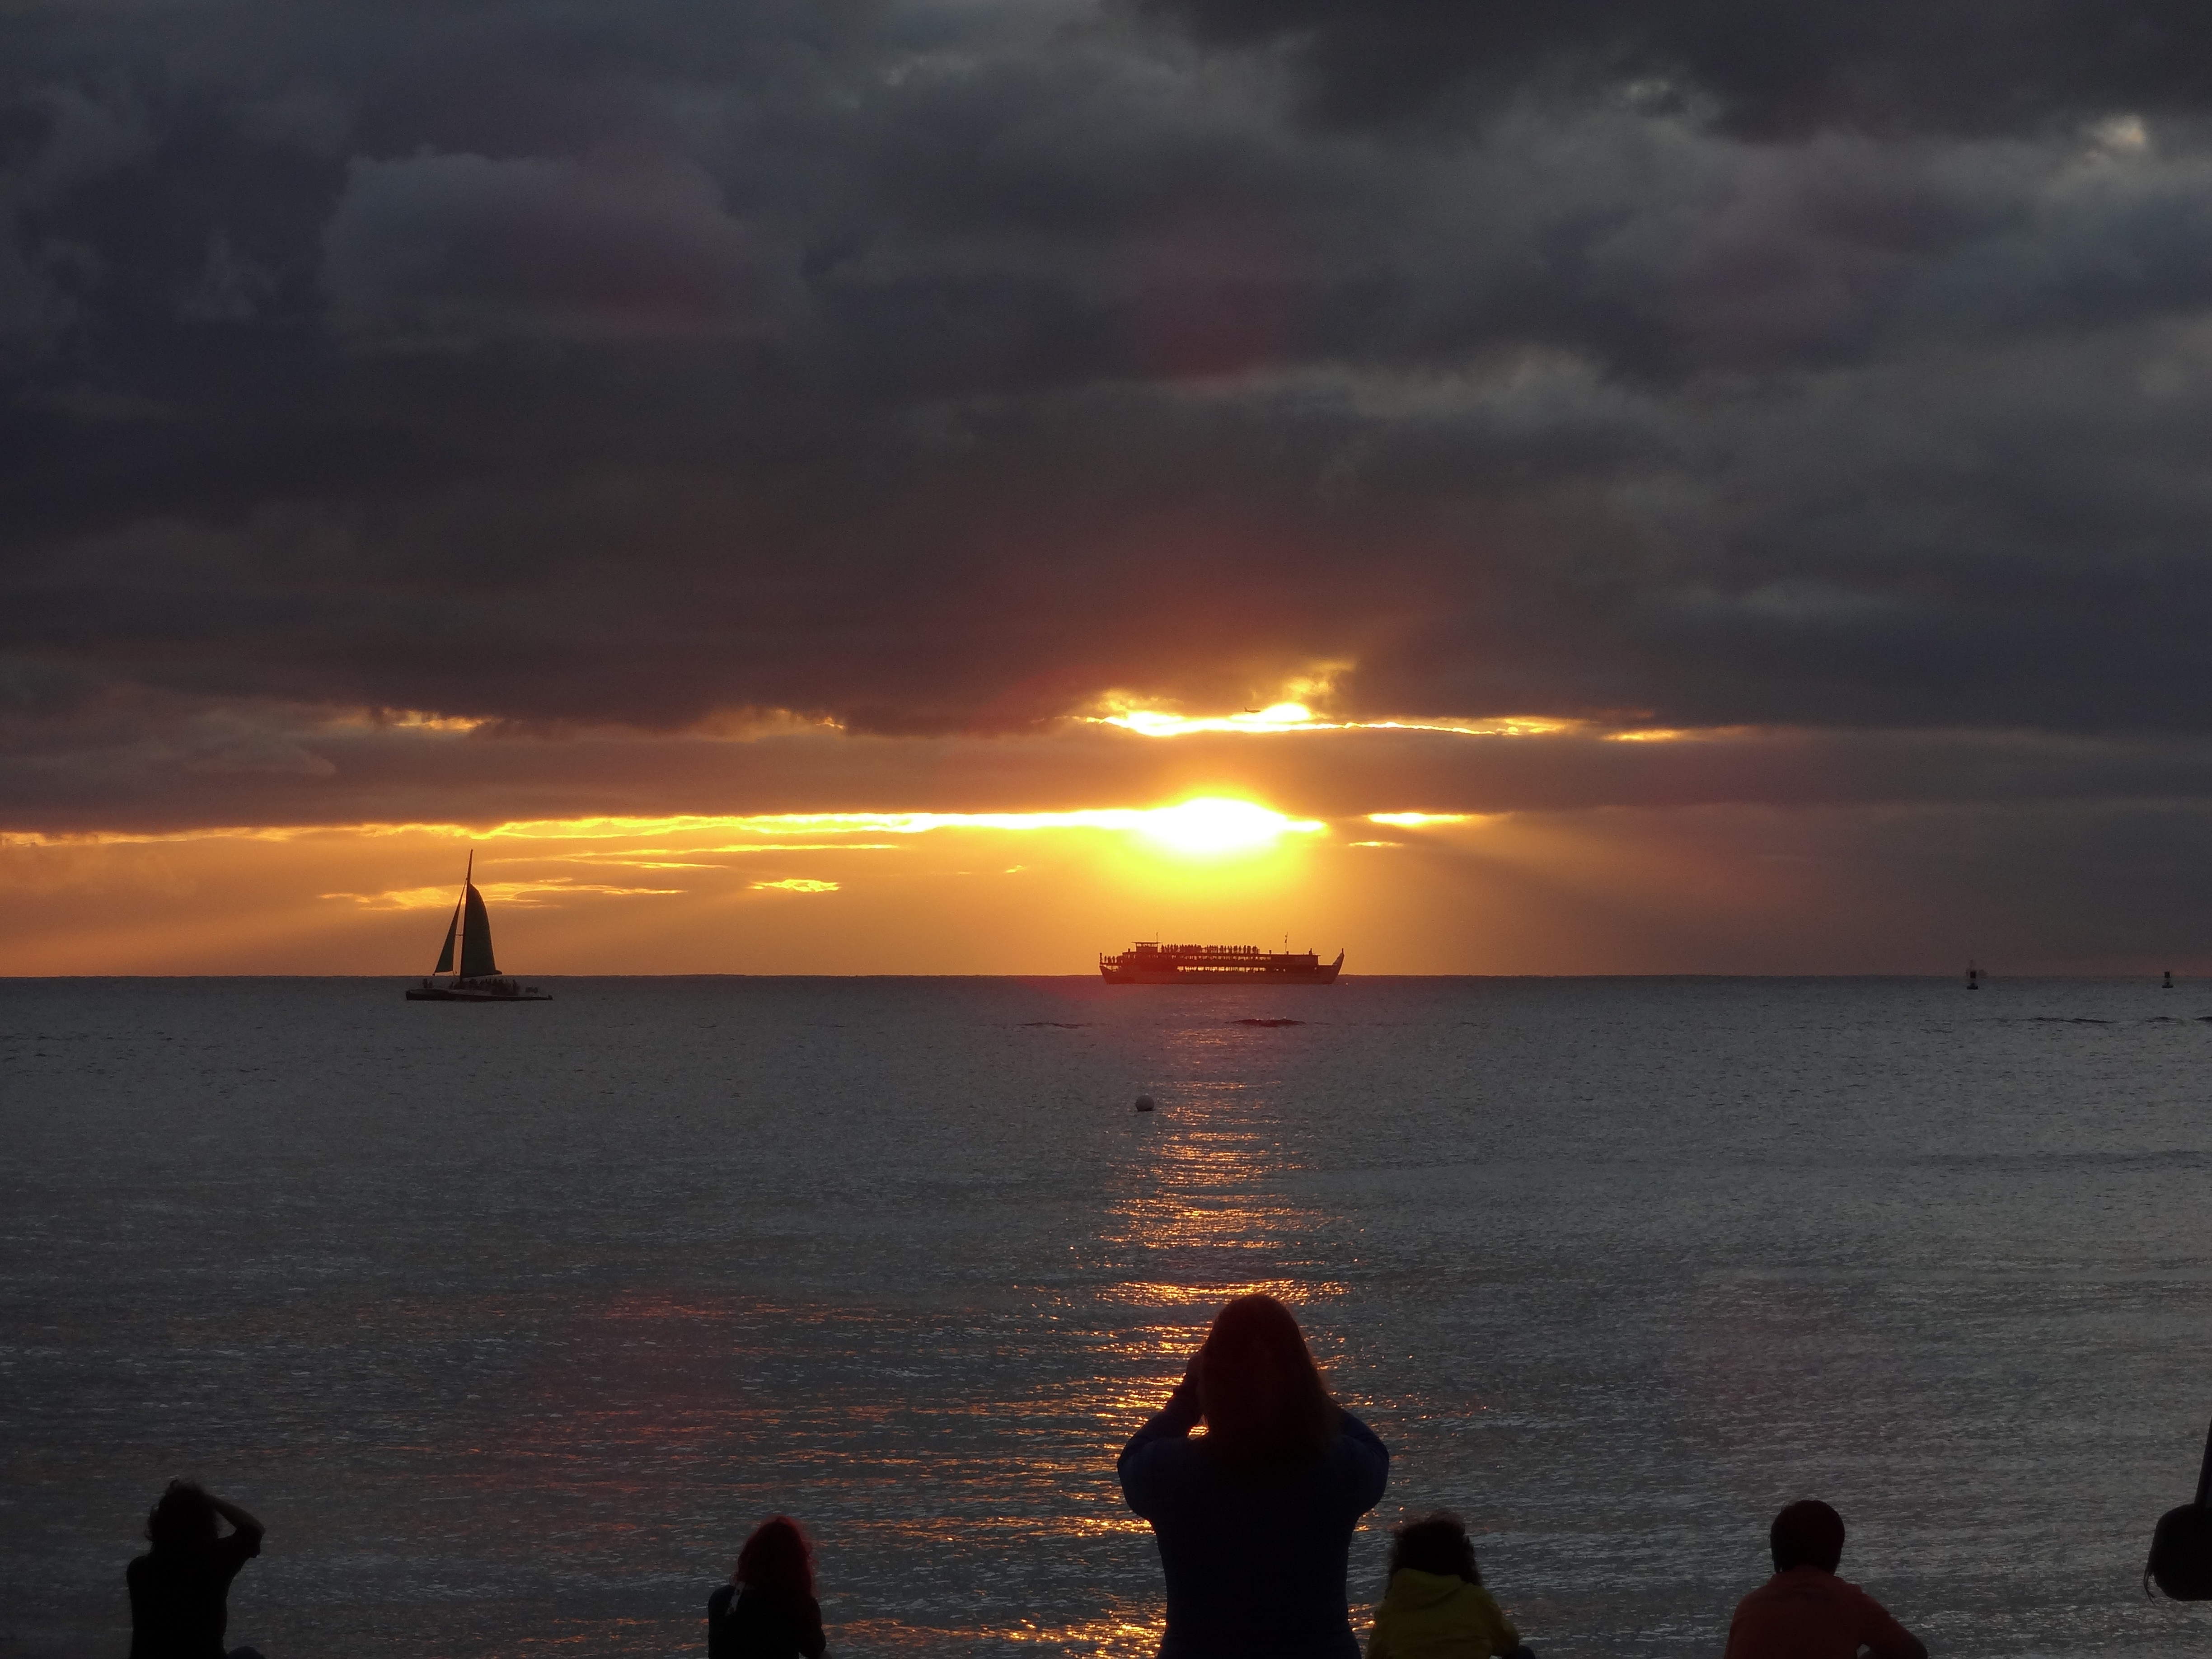
beach, sea, coast, water, nature, ocean, horizon, silhouette, cloud, sky, sun, sunrise, sunset, boat, morning, adventure, dawn, ship, summer, vacation, travel, dusk, transportation, transport, evening, vessel, sailing, yacht, set, tourism, sailboat, cruise, nautical, sail, marine, afterglow